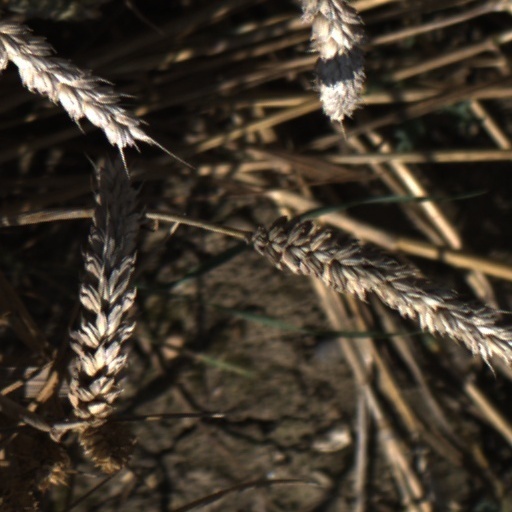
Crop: wheat